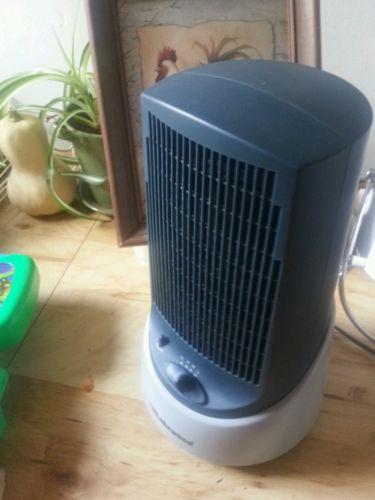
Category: fan